Carolina Coronado

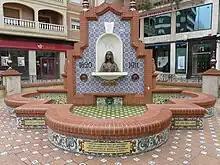
Monument to Coronado in Almendralejo

Coronado had a revolutionary spirit, and she became famous while living in Madrid for the literary salons she held, a group that was called the Hermandad Lírica (Lyrical Sisterhood). Her gatherings served as a meeting-point for progressive writers and a refuge for the persecuted, including many of the most well-known authors of the time. Unfortunately for her, her clandestine refuge and affinity for revolution brought about the disapproval of her contemporaries.